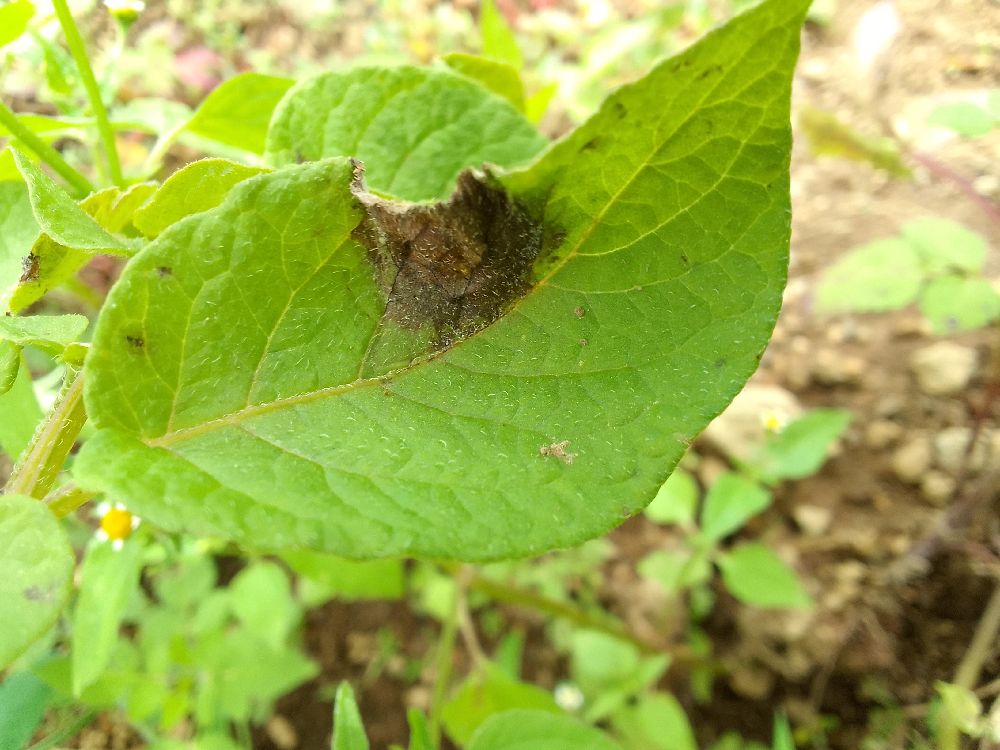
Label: Late blight